Piano Sonata No. 23 (Beethoven)

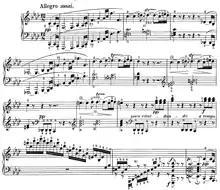
The beginning of the first movement

Ludwig van Beethoven's Piano Sonata No. 23 in F minor, Op. 57 (colloquially known as the Appassionata, meaning "passionate" in Italian) is among the three famous piano sonatas of his middle period (the others being the "Waldstein", Op. 53 and "Les Adieux", Op. 81a); it was composed during 1804 and 1805, and perhaps 1806, and Beethoven dedicated it to cellist and his friend, Count . The first edition was published in February 1807 in Vienna.